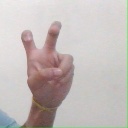
अक्षर: ई